Venda Defence Force

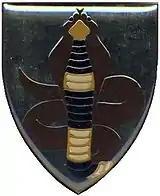
SADF 112 battalion emblem

Two Venda Battalion was established around 1985/86 and was initially housed in temporary quarters until 1986/1987.